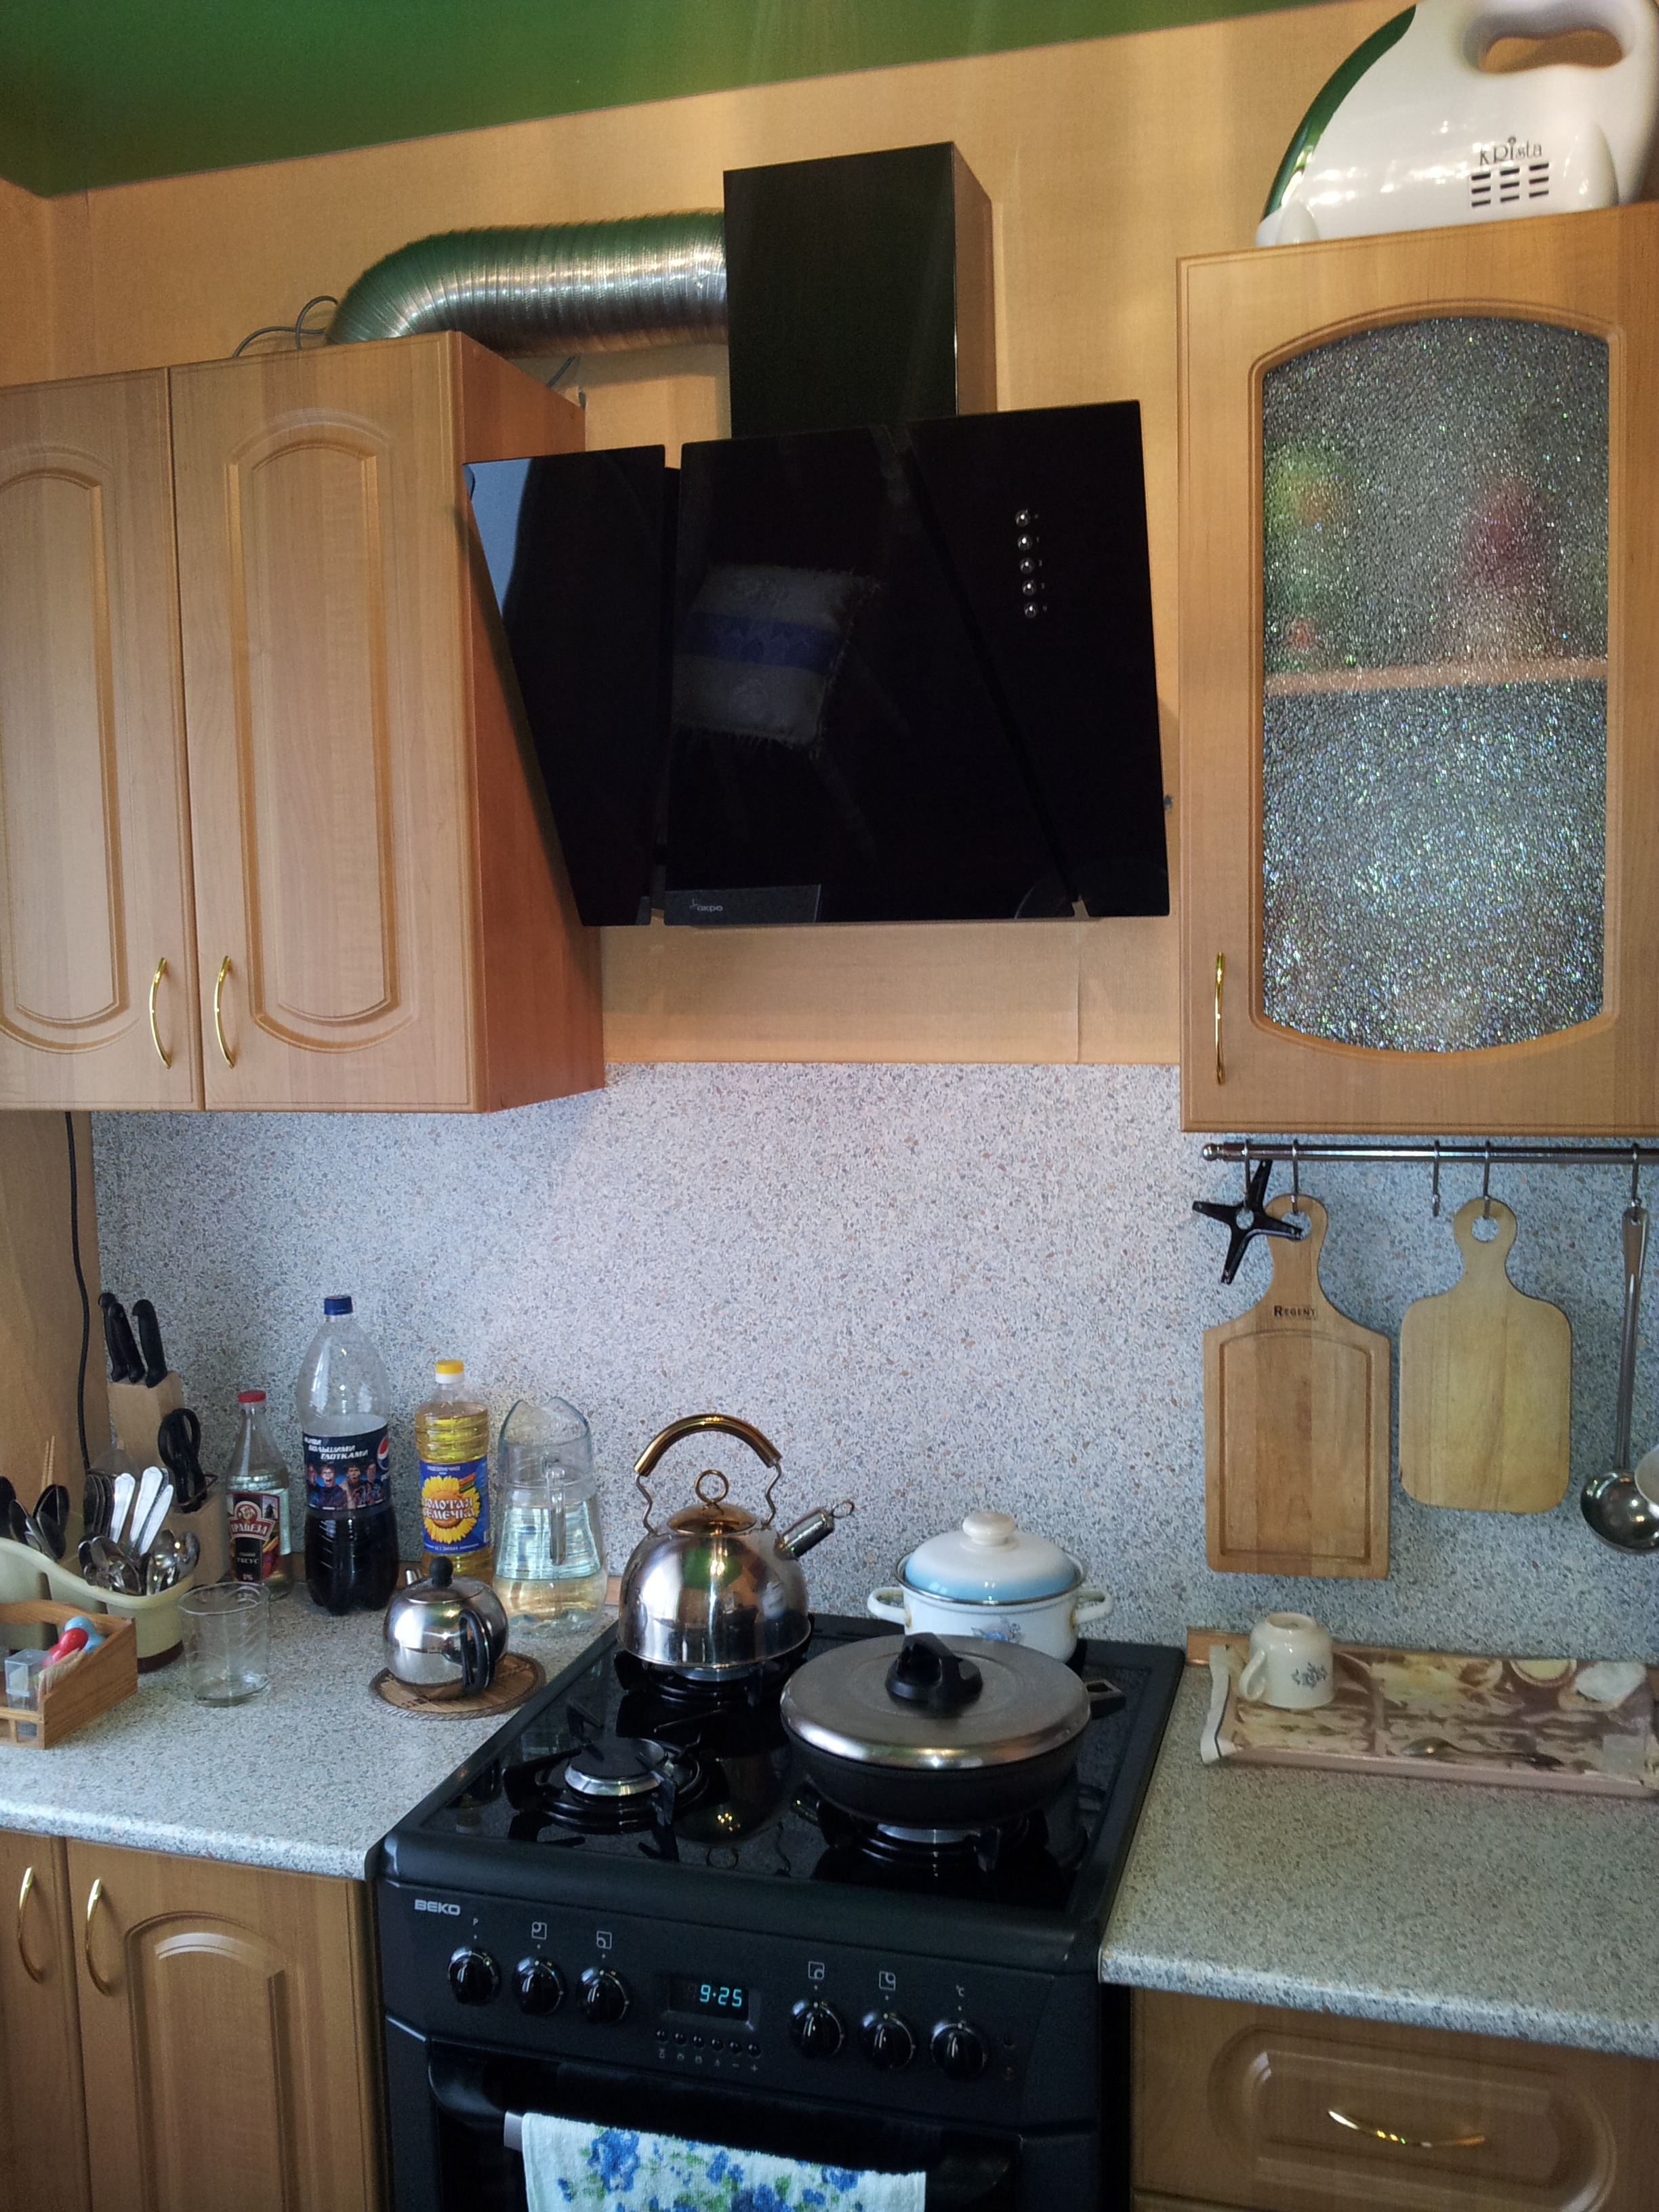
floor, interior, home, repair, cottage, kitchen, property, room, apartment, countertop, interior design, art, cabinetry